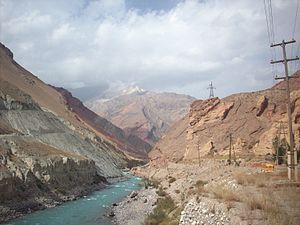
Le Fan-Daria est une rivière du Tadjikistan. C'est un affluent du Zeravchan en rive gauche, donc un sous-affluent de l'Amou Daria par le Zeravchan.